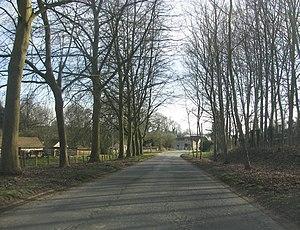
Entrée du hameau de Monchaux (commune de Chepy)
Chépy, également nommé localement Chepy, est une commune française du nord de la France, située dans le département de la Somme, en région Hauts-de-France.